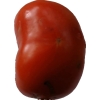
Label: tomato